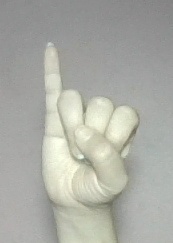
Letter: meem